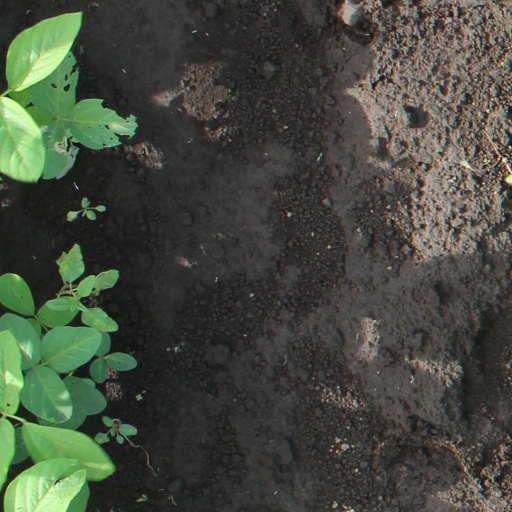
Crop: soybean